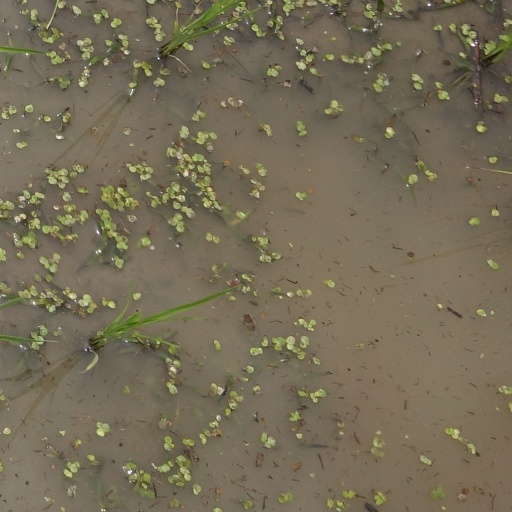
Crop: rice